Forest of Dean Coalfield

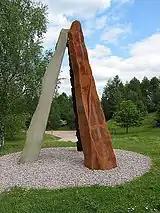
The "Roll of Honour" sculpture at New Fancy, commemorating miners who were killed or injured in the mines and quarries of the Forest of Dean

Coal mining, on a small scale, began before Roman times. The small mines were widespread but as iron mining was of greater importance, mining coal was possibly a by-product. Edward Terringham, a Gentleman of the Bedchamber in the court of Charles I was granted a monopoly to mine coal in the Forest, infringing the rights of freeminers and leading to widespread and sometimes violent confrontation. To improve production and enable year-round working, Terringham built a drainage sough and brought in labour from Staffordshire. He abandoned the lease to Sir John Winter for an annuity in 1640. Disafforestation took place but Winter was deprived of his rights during the Protectorate and after the Restoration gave up the lease. At this time the coal, which amounted to about 25,000 tons in 1680, was shipped out of the area via the River Wye.